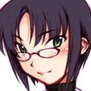
Portrait style: Anime Portrait